Kotwica Kołobrzeg (football)

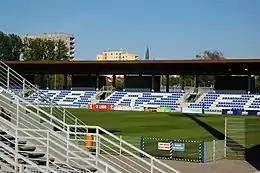
Ground

On 19 May 2024, the final matchday of the 2023–24 II liga season, Kotwica won 2–0 against Hutnik Kraków at home and secured their first-ever promotion to the second tier. Despite their historical success, Kotwica continued to be marred by financial and management issues from previous years, such as unpaid wages, lack of involvement from chairman Adam Dzik, alleged poor treatment of injured and unwanted players, which included suing them for "reputational damage", and taking legal action against journalists reporting on the club. On 26 May 2025, they were relegated after a 1–2 loss to Bruk-Bet Termalica Nieciecza and Pogoń Siedlce's 2–1 win over Warta Poznań on the last matchday.